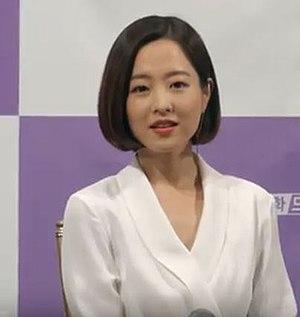
Abyss ou Contre toute apparence au Québec est une série télévisée fantastique sud-coréenne en seize épisodes d'environ 65 minutes, créée par le studio Dragon et diffusée entre le 6 mai et 25 juin 2019 sur le réseau TVN.